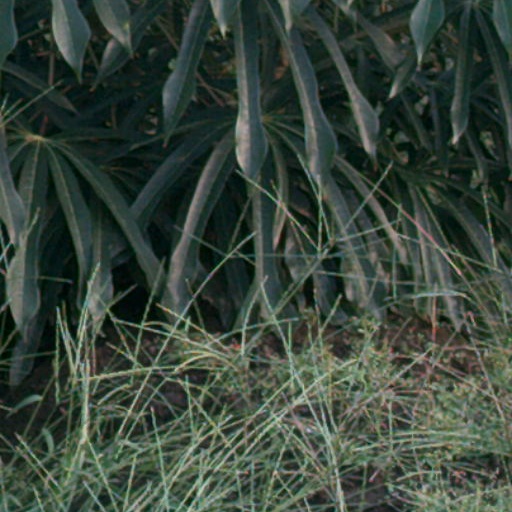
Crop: cassava